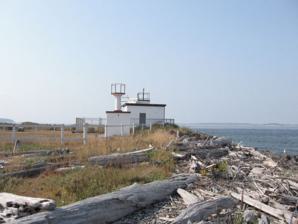
Building: Marrowstone Point Light
Country: Unknown
Year built: 1888
Lighthouse Marrowstone Point Light Location Fort Flagler, Washington Coordinates 48°06′06″N 122°41′16″W / 48.1018°N 122.6879°W / 48.1018; -122.6879 Tower Constructed 1888 Foundation Surface Construction Concrete Automated 1962 Height 28 feet Light First lit 1912 Focal height 8.5 m (28 ft) Range 7 nmi (13 km; 8.1 mi) Characteristic White light occulting every 4 s The Marrowstone Point Light is an active navigational aid overlooking Admiralty Inlet at the northern tip of Marrowstone Island , Jefferson County , Washington , in the United States . It lies adjacent to but is not part of Fort Flagler State Park ; it may be viewed from the park's beach but is not open to the public. History The Marrowstone Point Lighthouse is on Marrowstone Point, which is located at the northern tip of Marrowstone Island and forms the eastern entrance to Port Townsend Bay . The point was first marked by a lens lantern on a pole in 1888. A fog bell was added to the station in 1896, and a one-and-a-half-story dwelling was constructed on the point to house Marrowstone Point's first station keeper, Osmond Hale Morgan (1826–1907), a sea captain, who came from Whidbey Island with his wife, Frances Elizabeth (Avery) Morgan (1833–1899), and five children. In 1912, the light was placed on a small, concrete structure. After mariners complained that the fog bell at the point was often inaudible, a small, square cement building outfitted with three large trumpets was put into service in 1918. The light was also mounted on top of the fog signal building. The grounds are now the site of the U.S. Geological Survey 's Marrowstone Marine Field Station, with the original keeper's quarters used for office and living space. References